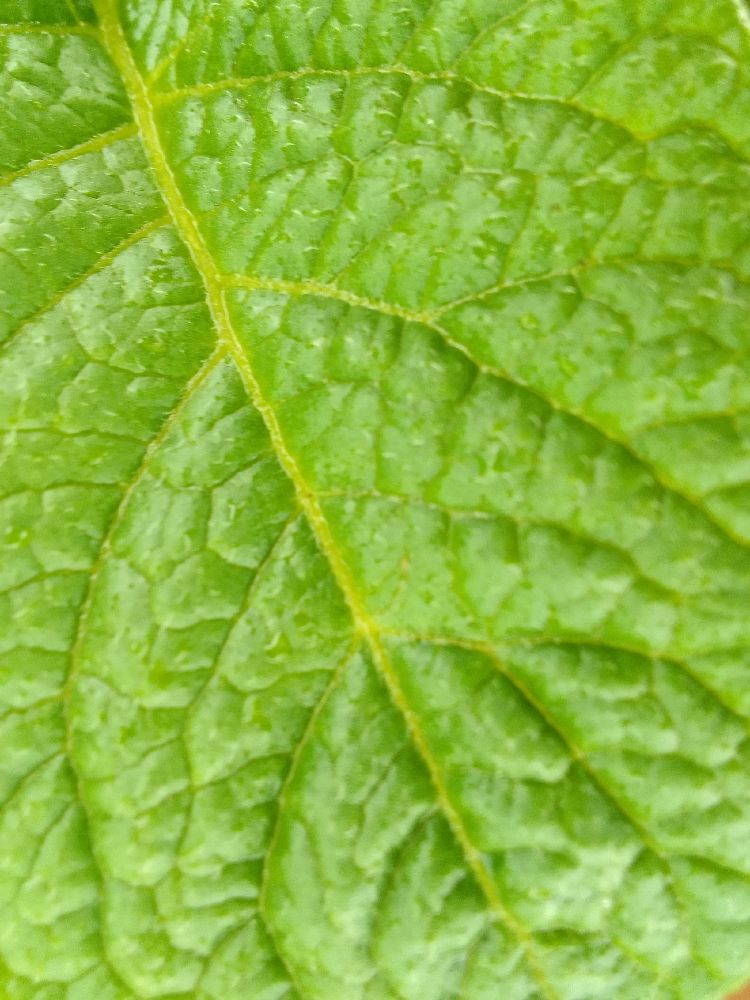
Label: Healthy